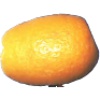
Label: Kumquats 1